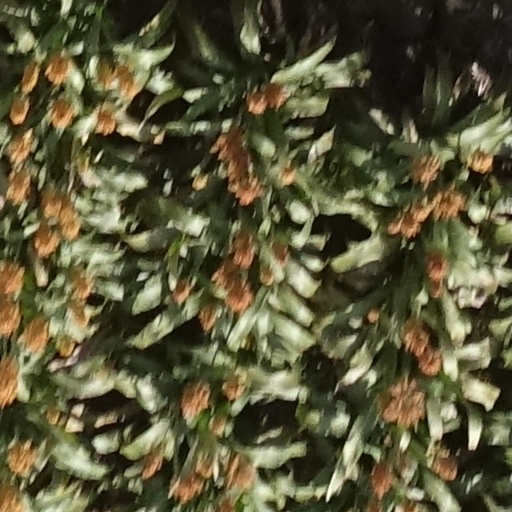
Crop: sorghum